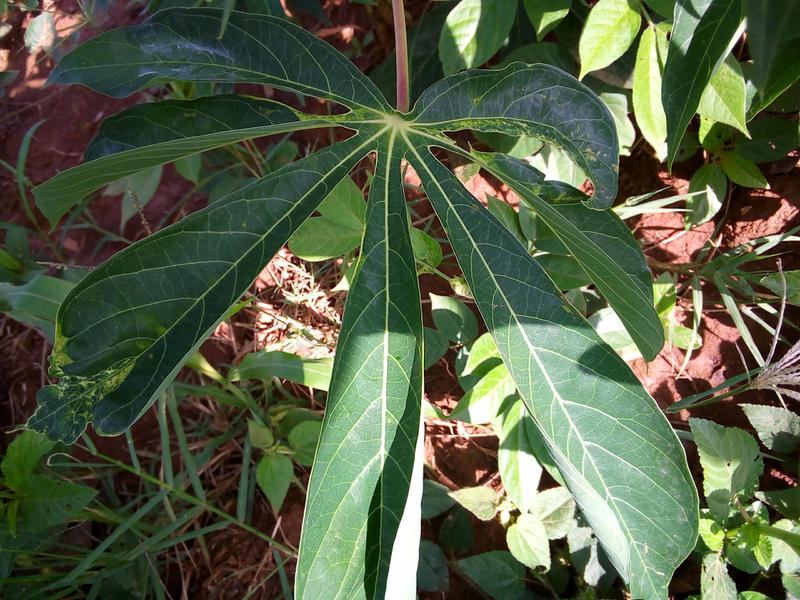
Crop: cassava
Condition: mosaic_disease